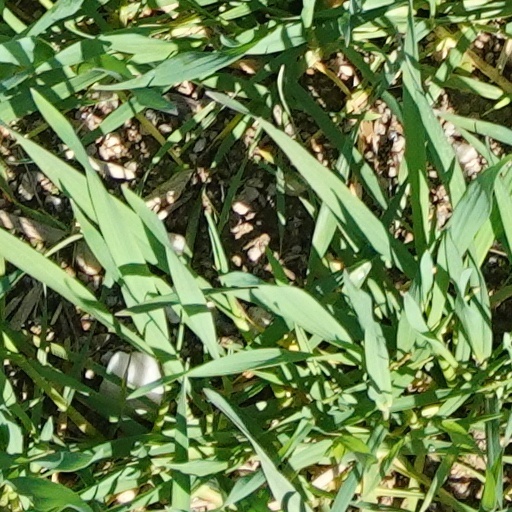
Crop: wheat